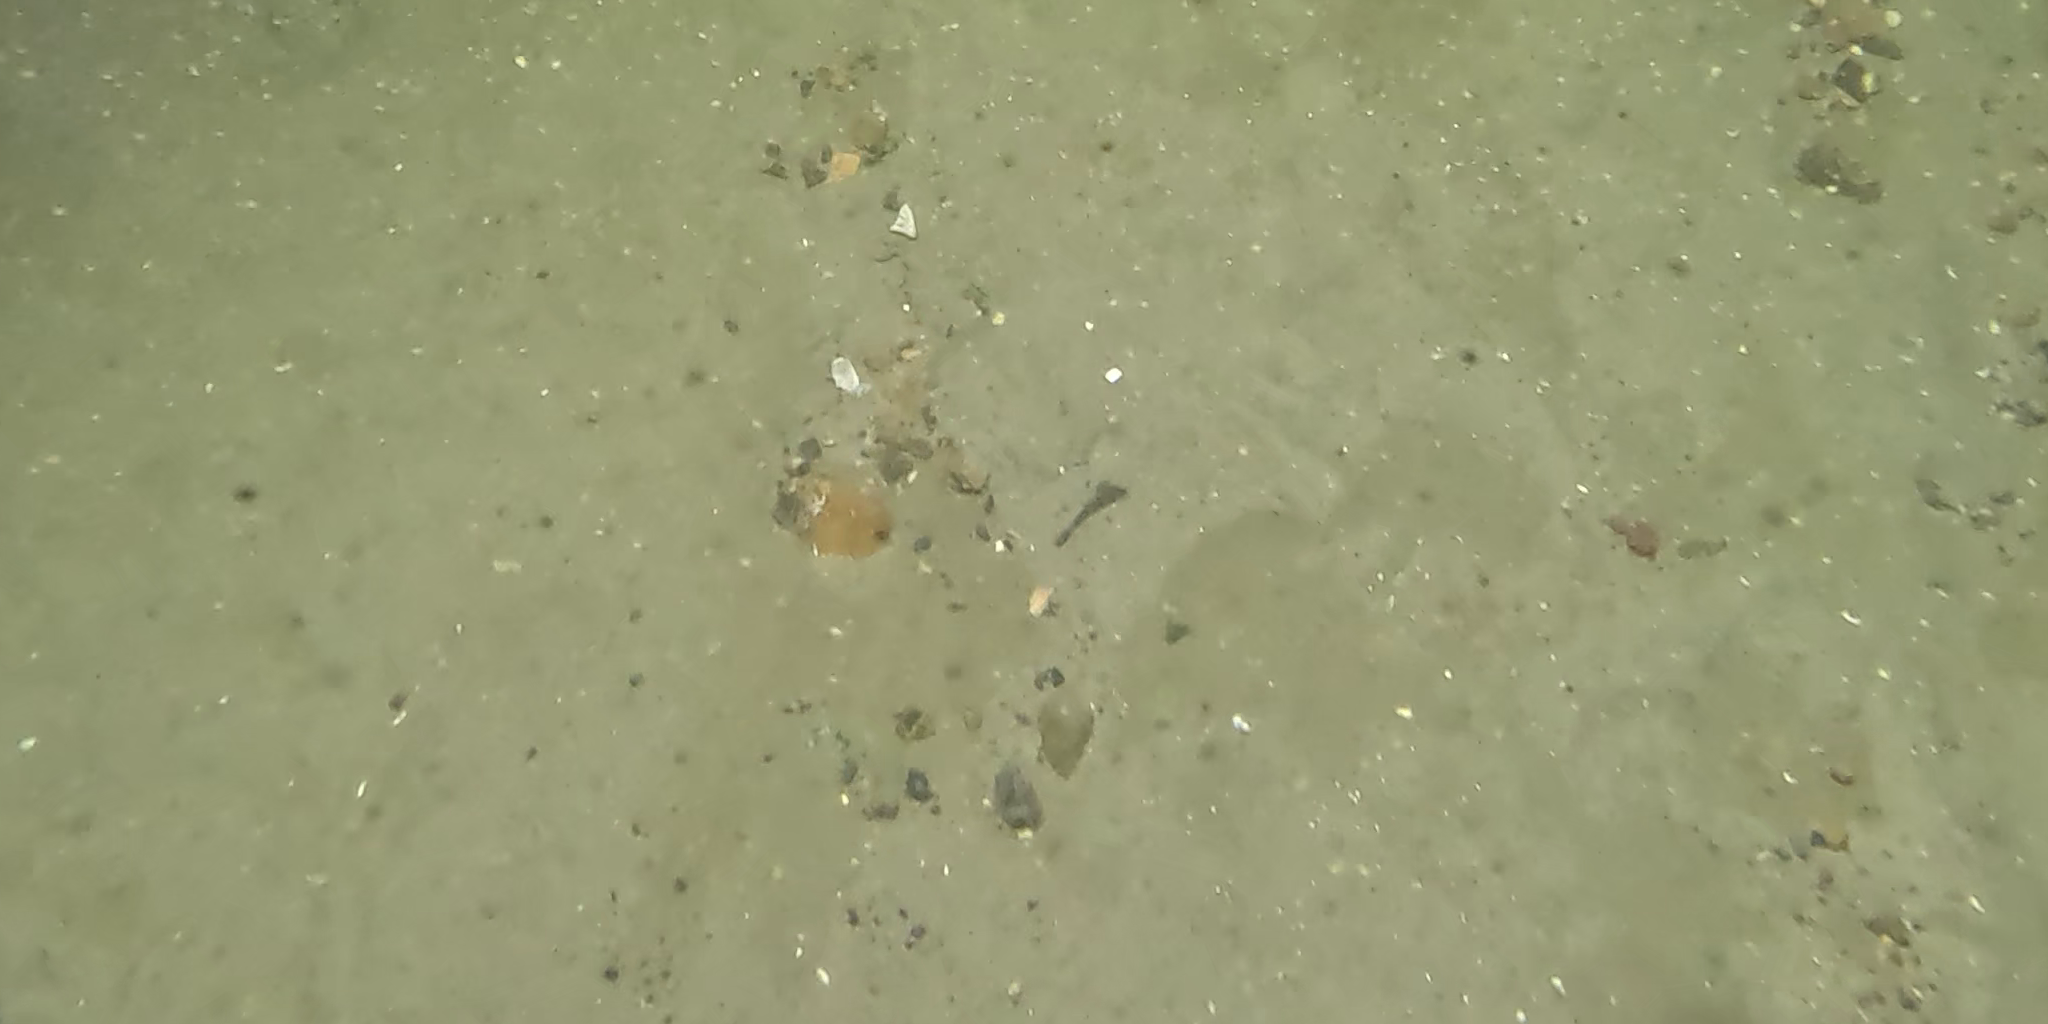
Seabed habitat: sand